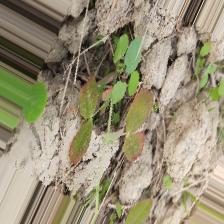
Label: Lentil Rust